Vale of Neath

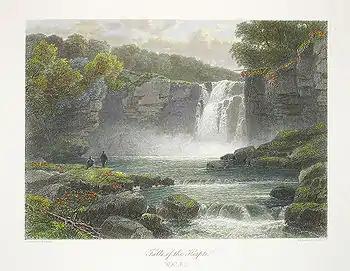

"Waterfall Country" is a nickname given to the Vale of Neath due to the diverse number of waterfalls in the valley. In the upper reaches of the valley, at the foothills of the Brecon Beacons, are the waterfalls of four or five rivers: the Afon Hepste, Nedd Fechan, Afon Pyrddin, Afon Mellte and Afon Sychryd. In the lower valley, waterfalls can be found at Melincourt and Aberdulais.